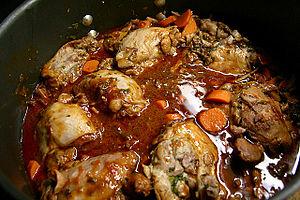
Coq au vin rouge
Le coq au vin est un mets emblématique de la cuisine française, à base de découpes de coq marinées, puis braisées dans un vin rouge ou blanc, agrémentée d'un bouquet garni, de lardons, de champignons, de carottes et d'oignons.
Le plat du jour est un mets proposé par un traiteur ou dans un restaurant, en dehors de la carte, et qui change chaque jour.
Le vignoble de Bourgogne est un vignoble français situé en Bourgogne-Franche-Comté dans les départements de l'Yonne, de la Côte-d'Or et de Saône-et-Loire. Il s’étend sur 250 km de longueur du nord de Chablis au sud du Mâconnais.
Le symbolisme du coq est lié au comportement habituel des coqs, à leur panache et à leur caractère. Il remonte à l'Antiquité. Le coq gaulois est un des symboles allégoriques et un des emblèmes de la France. Le coq gaulois combattant est également le symbole du Mouvement wallon, de la Communauté française de Belgique et de la Région wallonne.